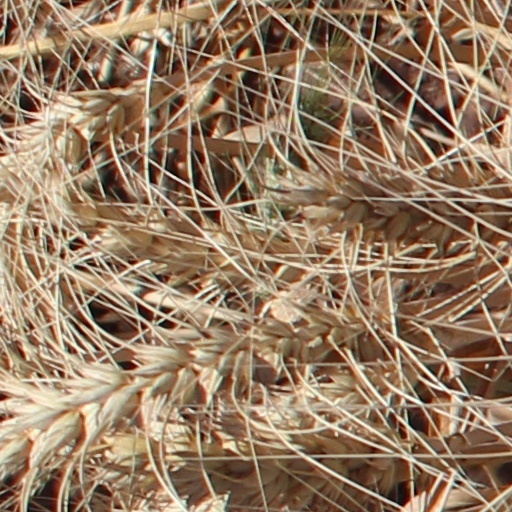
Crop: wheat